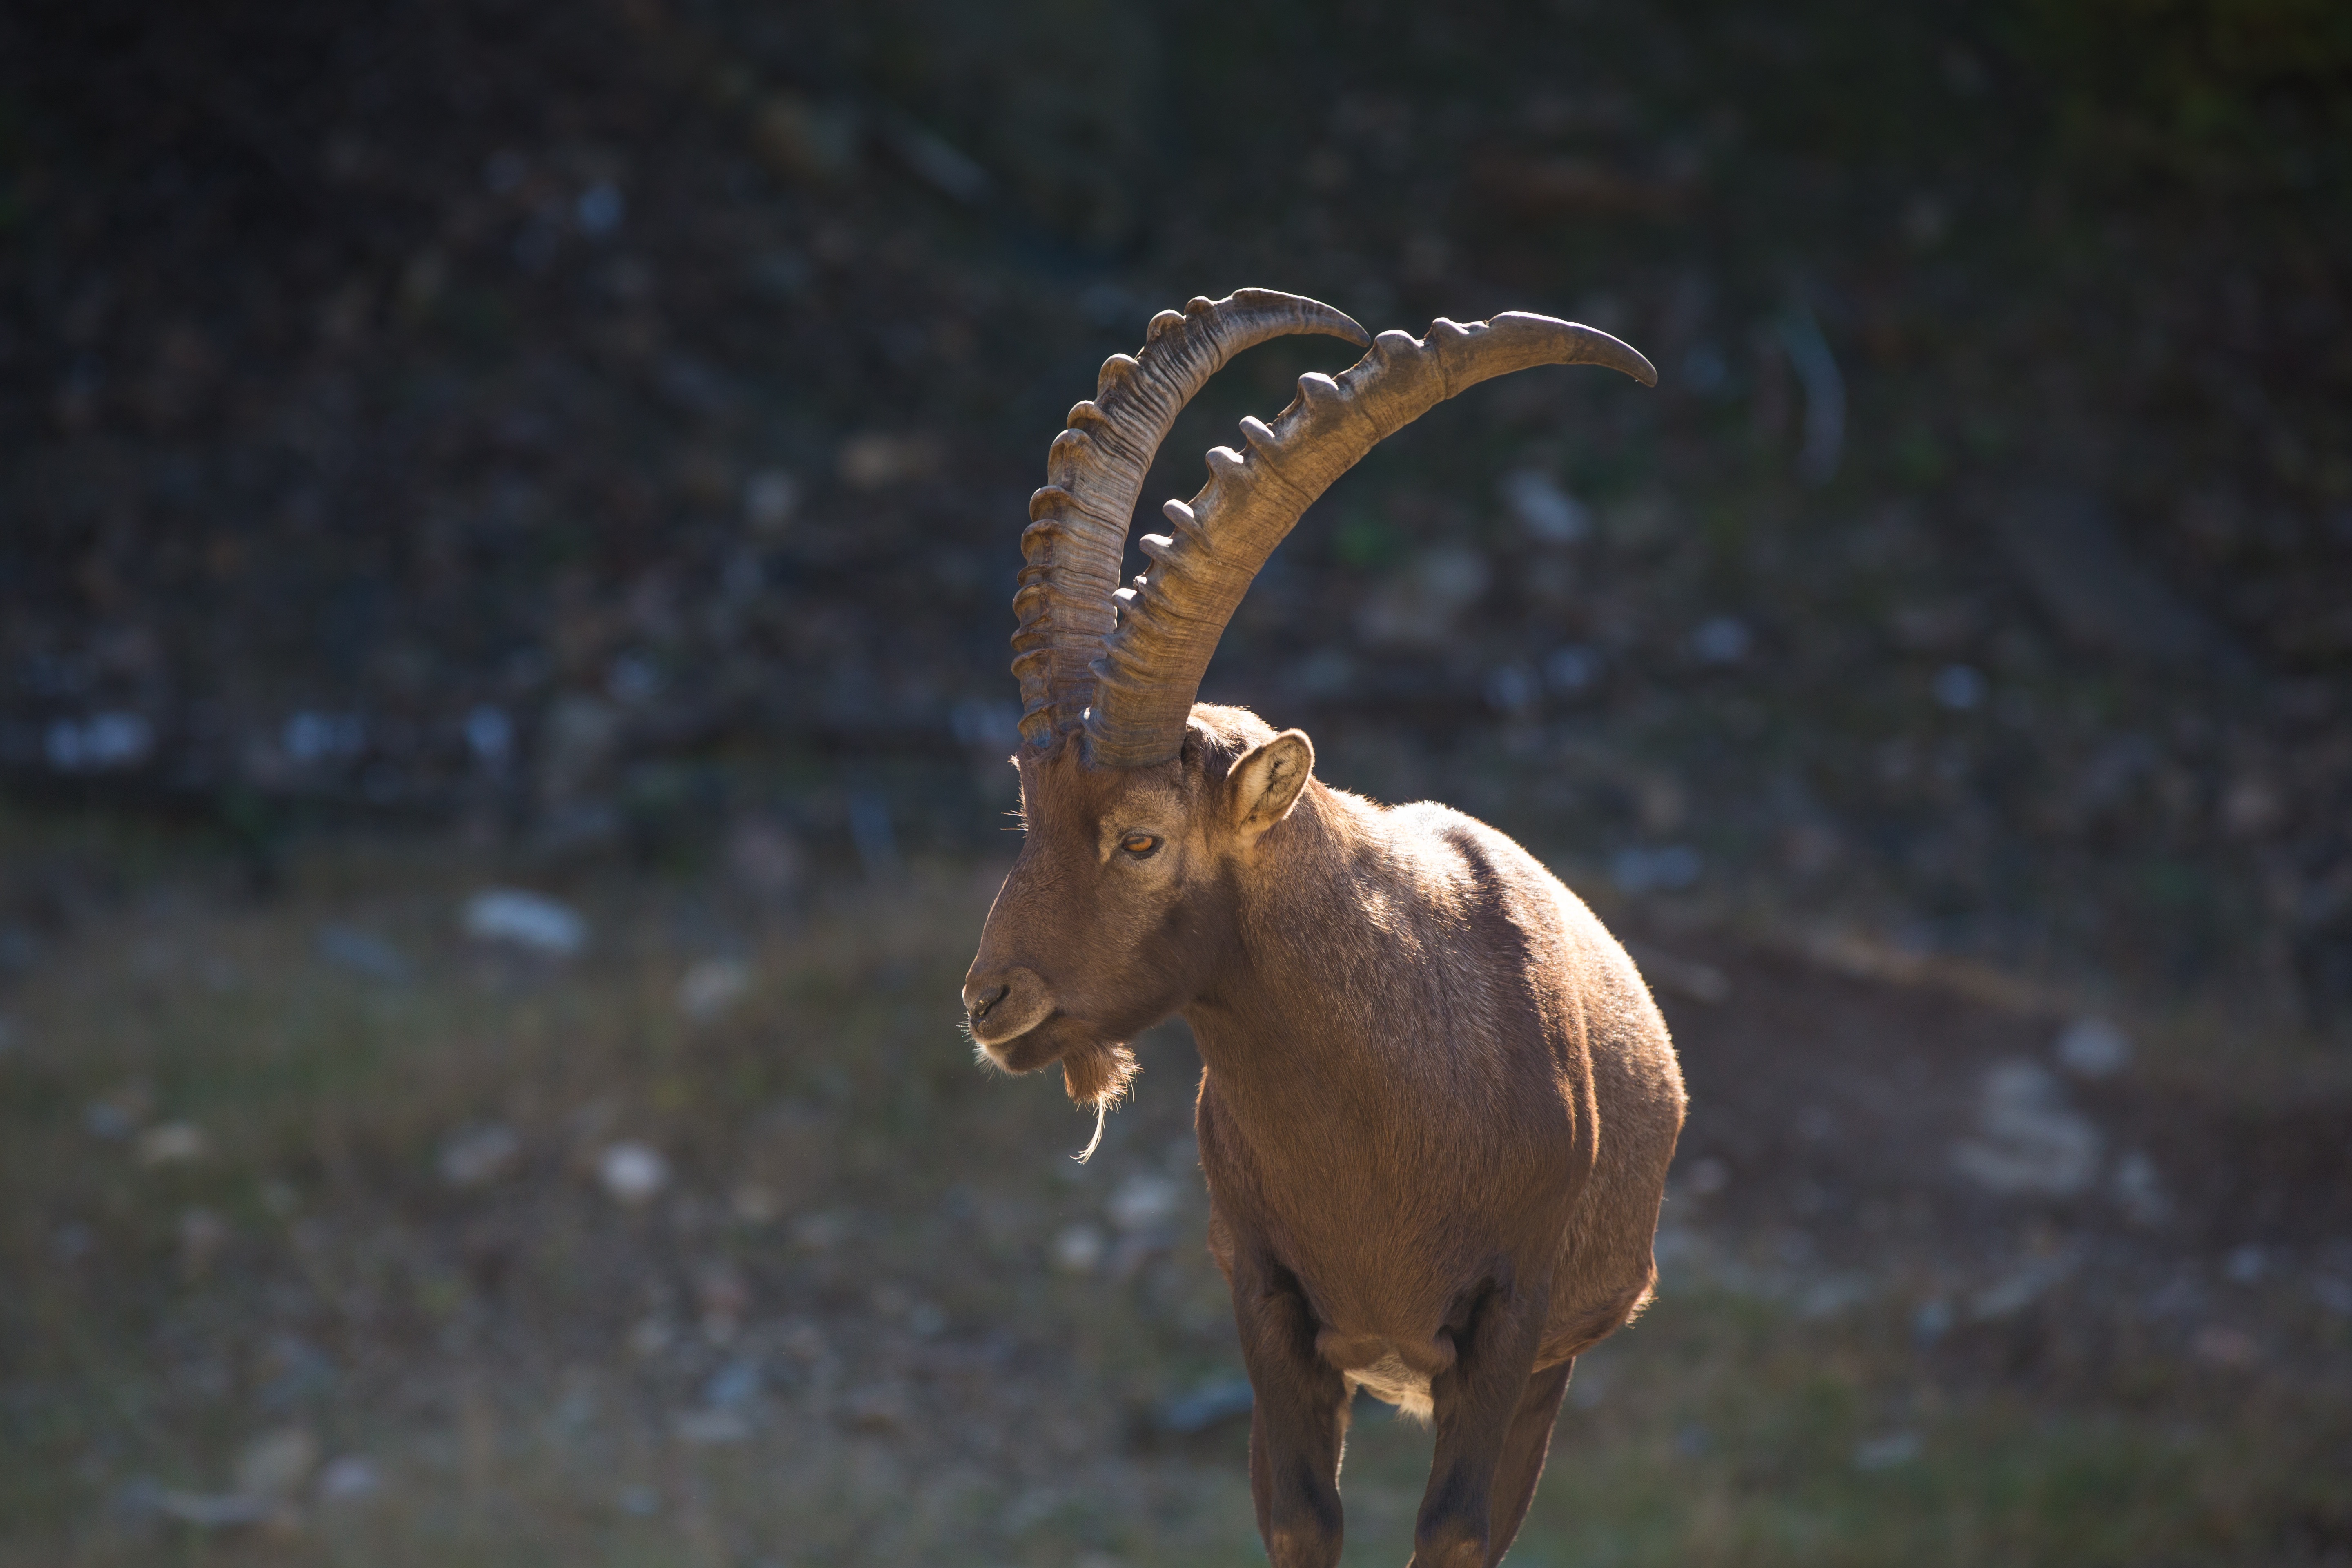
nature, mountain, animal, male, wildlife, wild, europe, goat, horn, symbol, mammal, alpine, fauna, outdoors, goats, alps, endangered, habitat, species, herbivore, ibex, capricorn, bighorn, barbary sheep, cow goat family